Inholland University of Applied Sciences

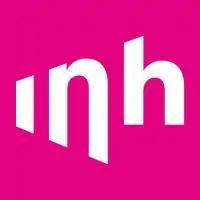

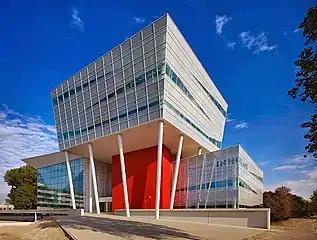

Inholland University of Applied Sciences is a large university of applied sciences located in eight main cities of the Randstad, the central-western region of the Netherlands and the country's economic, political and cultural hub. With over 37,000 students from more than 100 countries, the university follows the applied sciences mode of education.